Dayton House, Seven Hills

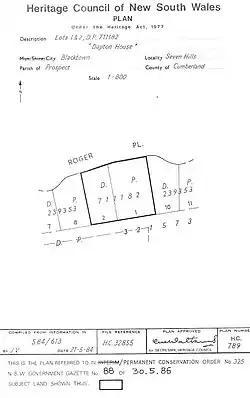
Heritage boundaries

Dayton House is a heritage-listed farm house at 37-39 Roger Place, Seven Hills, New South Wales, a suburb of Sydney, Australia. It was built in 1834. It is also known as Bates Farm. It was added to the New South Wales State Heritage Register on 2 April 1999.